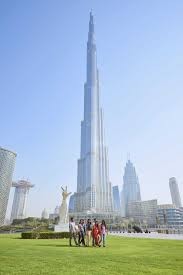
Landmark: Burj Khalifa